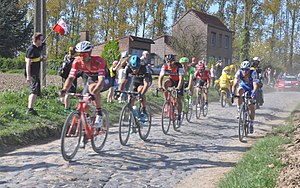
Paris-Roubaix 2017
Paris-Roubaix 2017 var den 115. udgave af cykelløbet Paris-Roubaix. Det var det 15. arrangement på UCI's World Tour-kalender i 2017 og blev arrangeret 9. april 2017. Løbet blev vundet af belgiske Greg Van Avermaet fra BMC Racing Team.